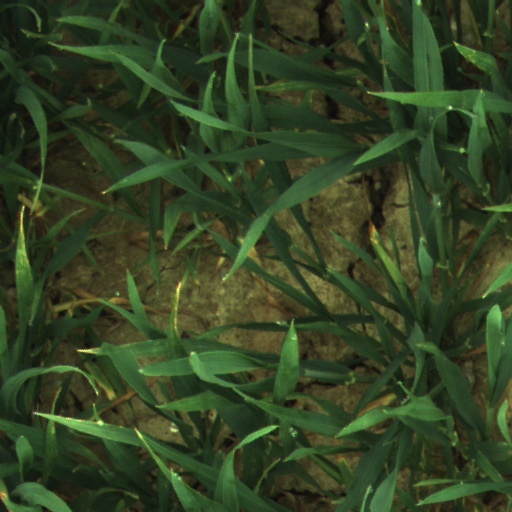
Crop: wheat